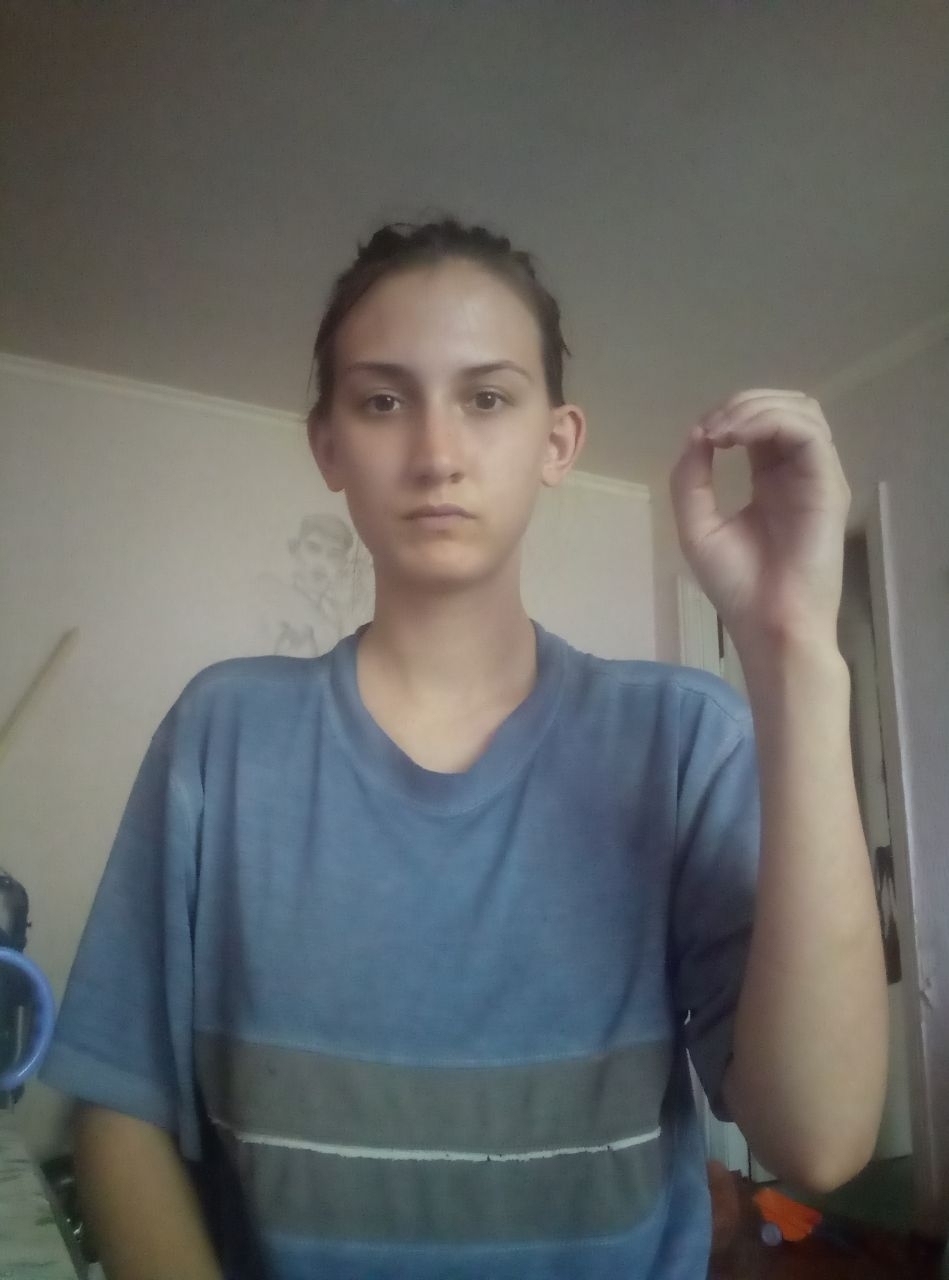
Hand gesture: grip